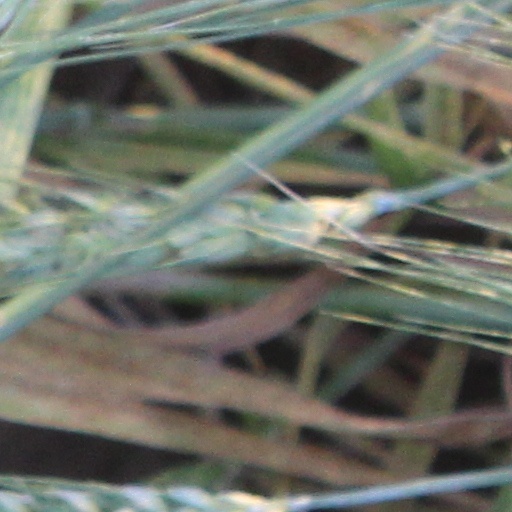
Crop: wheat